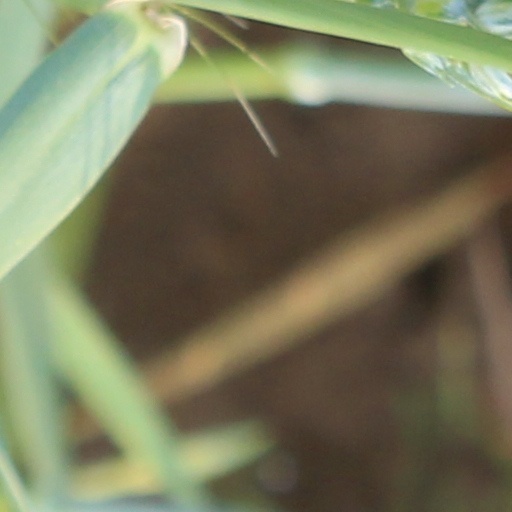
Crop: wheat